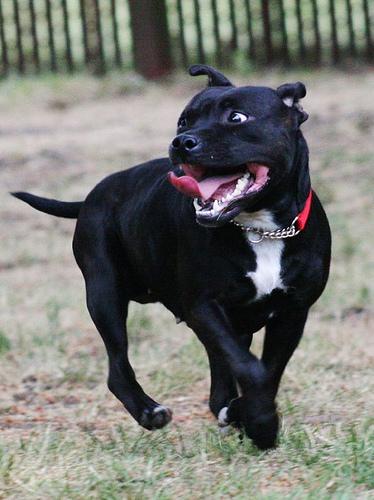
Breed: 203-n000015-Staffordshire_bullterrier